Saint-Tropez beaches

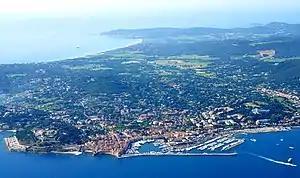
Aerial view of Saint-Tropez in June, with marked Pampelonne beach in background.

The beaches of Saint-Tropez, France, are generally divided in three parts: in-town beaches, Pampelonne beach and other nearby beaches.